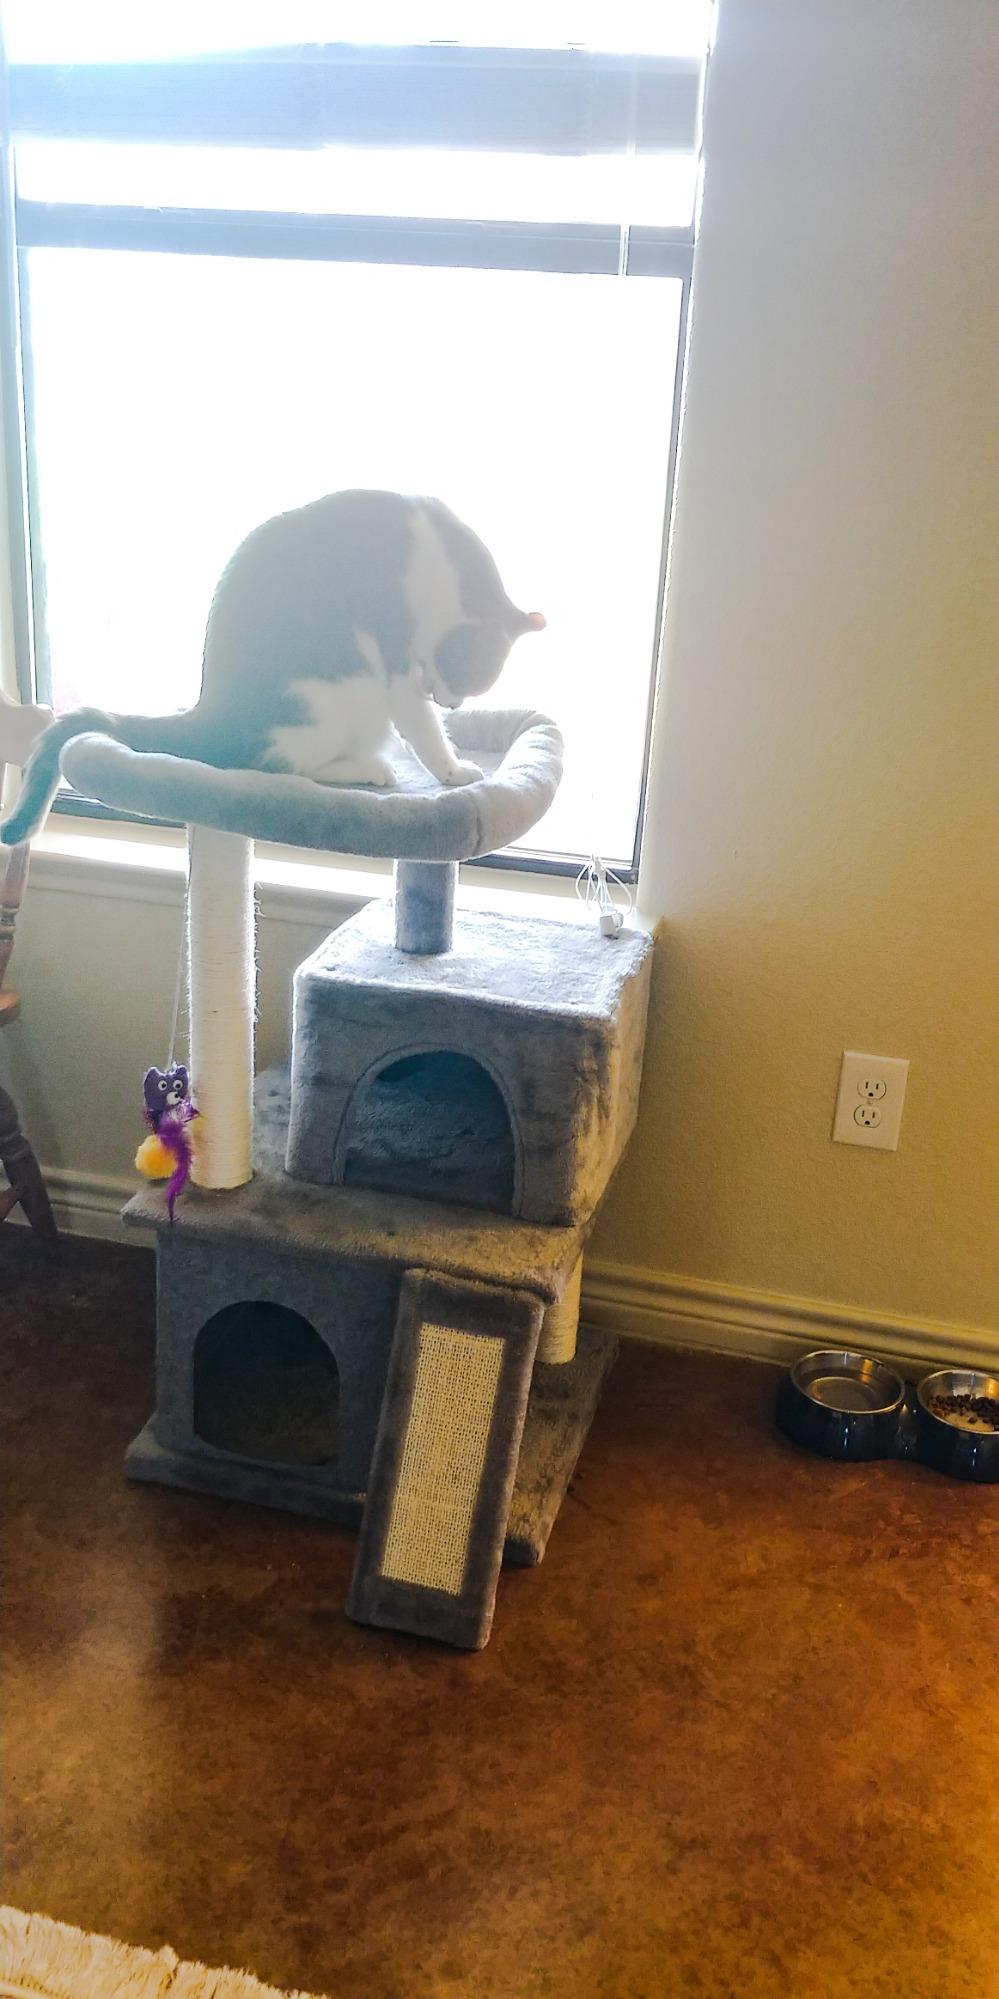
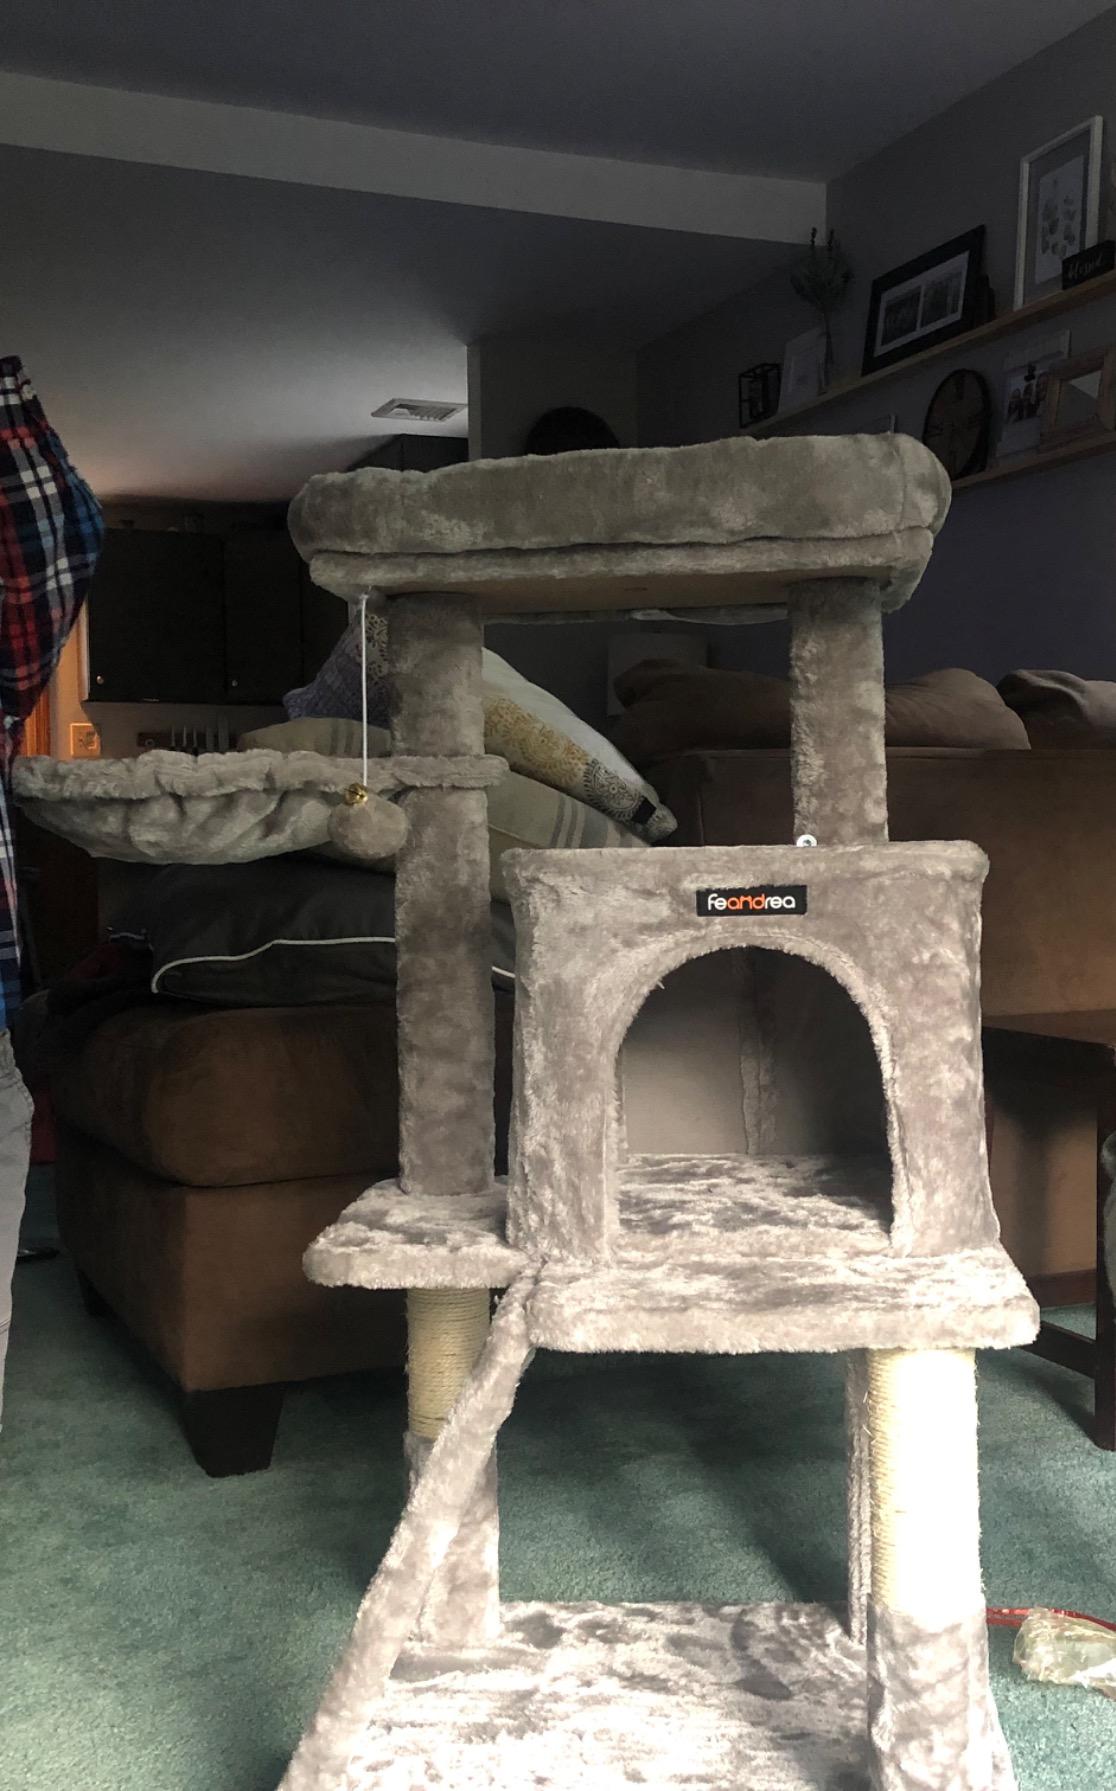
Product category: items_cat tree
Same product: no